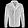
Label: Coat